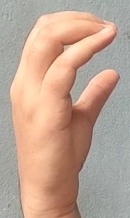
ASL sign: C